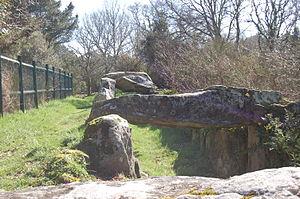
Allée couverte Er Rohr ou Mané Roularde, la Trinité-sur-Mer, Morbihan